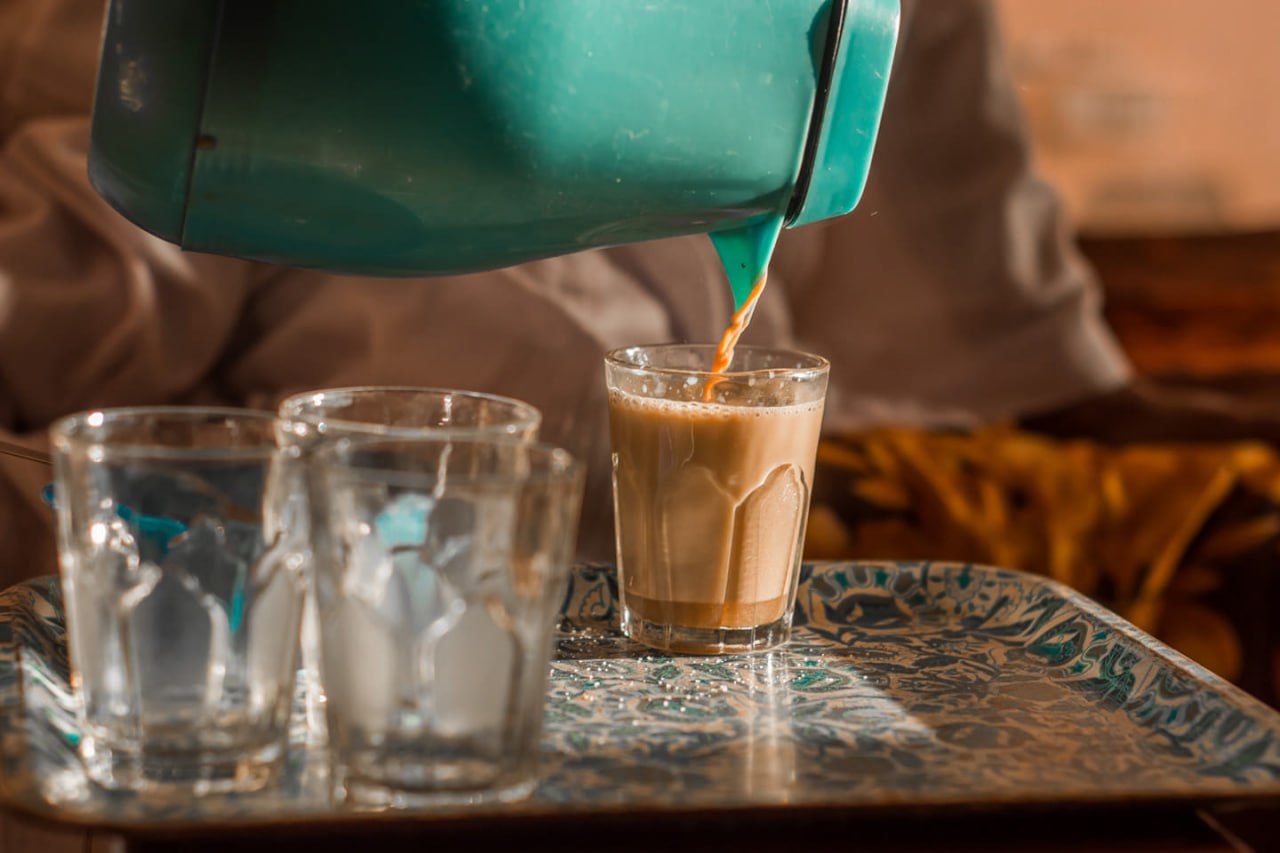
الوصف بالفصحى: صينية بها أكواب زجاجية  و حافظة شاي  بالحليب
الوصف بالعامية السودانية: صينية فيها كبابي و ترمسة شاي لبن
التصنيف: Food & Drinks